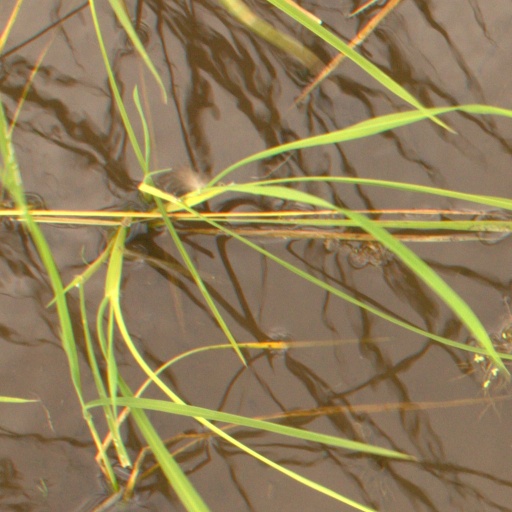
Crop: rice